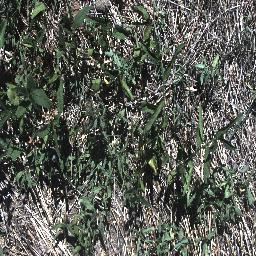
Label: negative